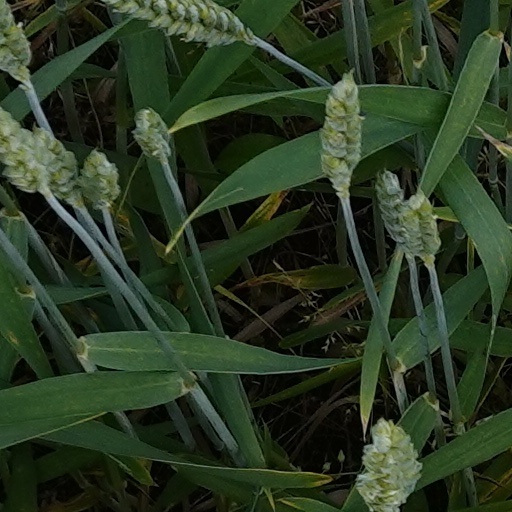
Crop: wheat